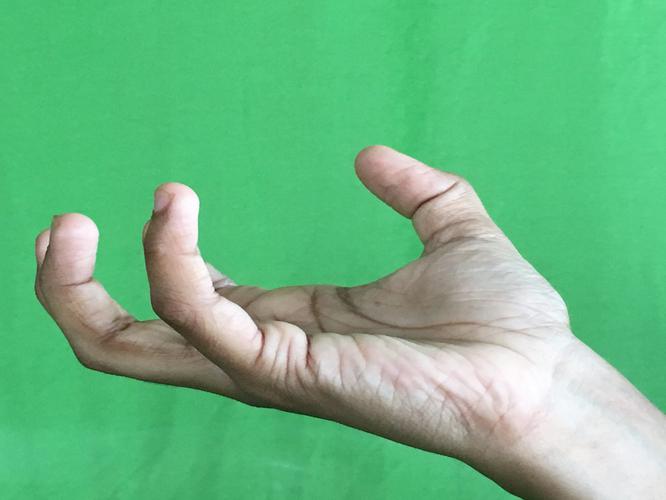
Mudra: Padmakosha
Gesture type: single_hand